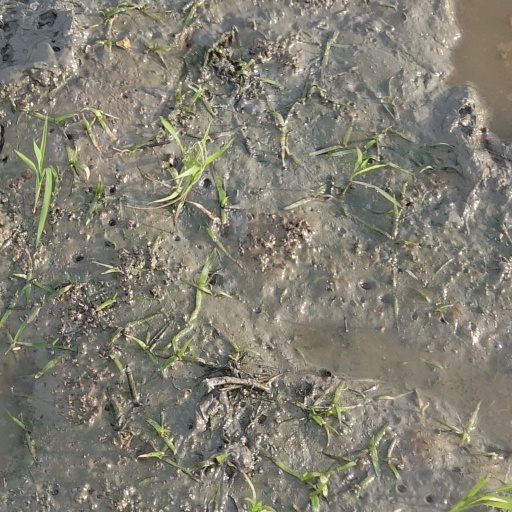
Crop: rice